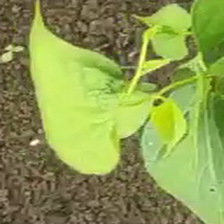
Weed species: Obscure_morning _glory(Ipomoea obscura)